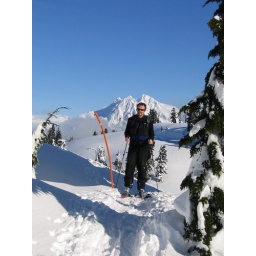
Ryan Mandeville getting ready to face plant in the snow...